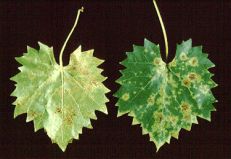
Labels: grape leaf black rot